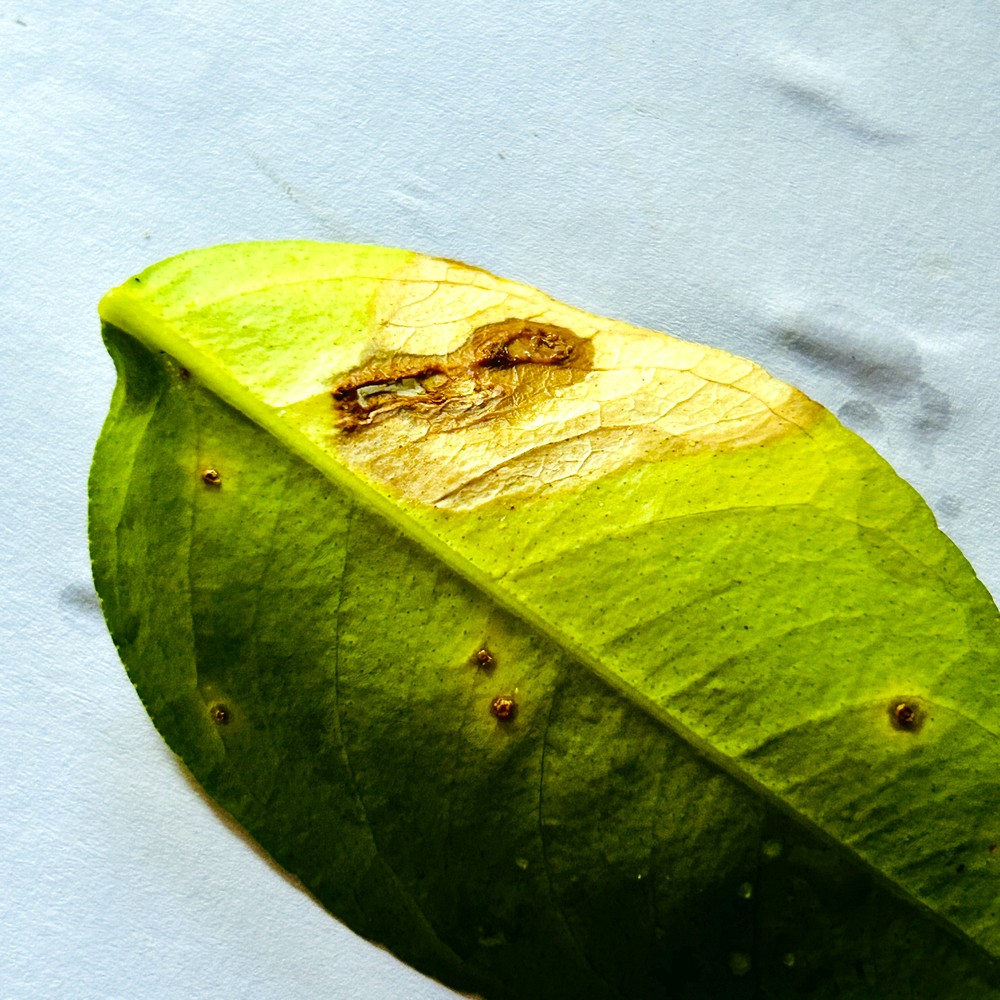
Label: Citrus Canker